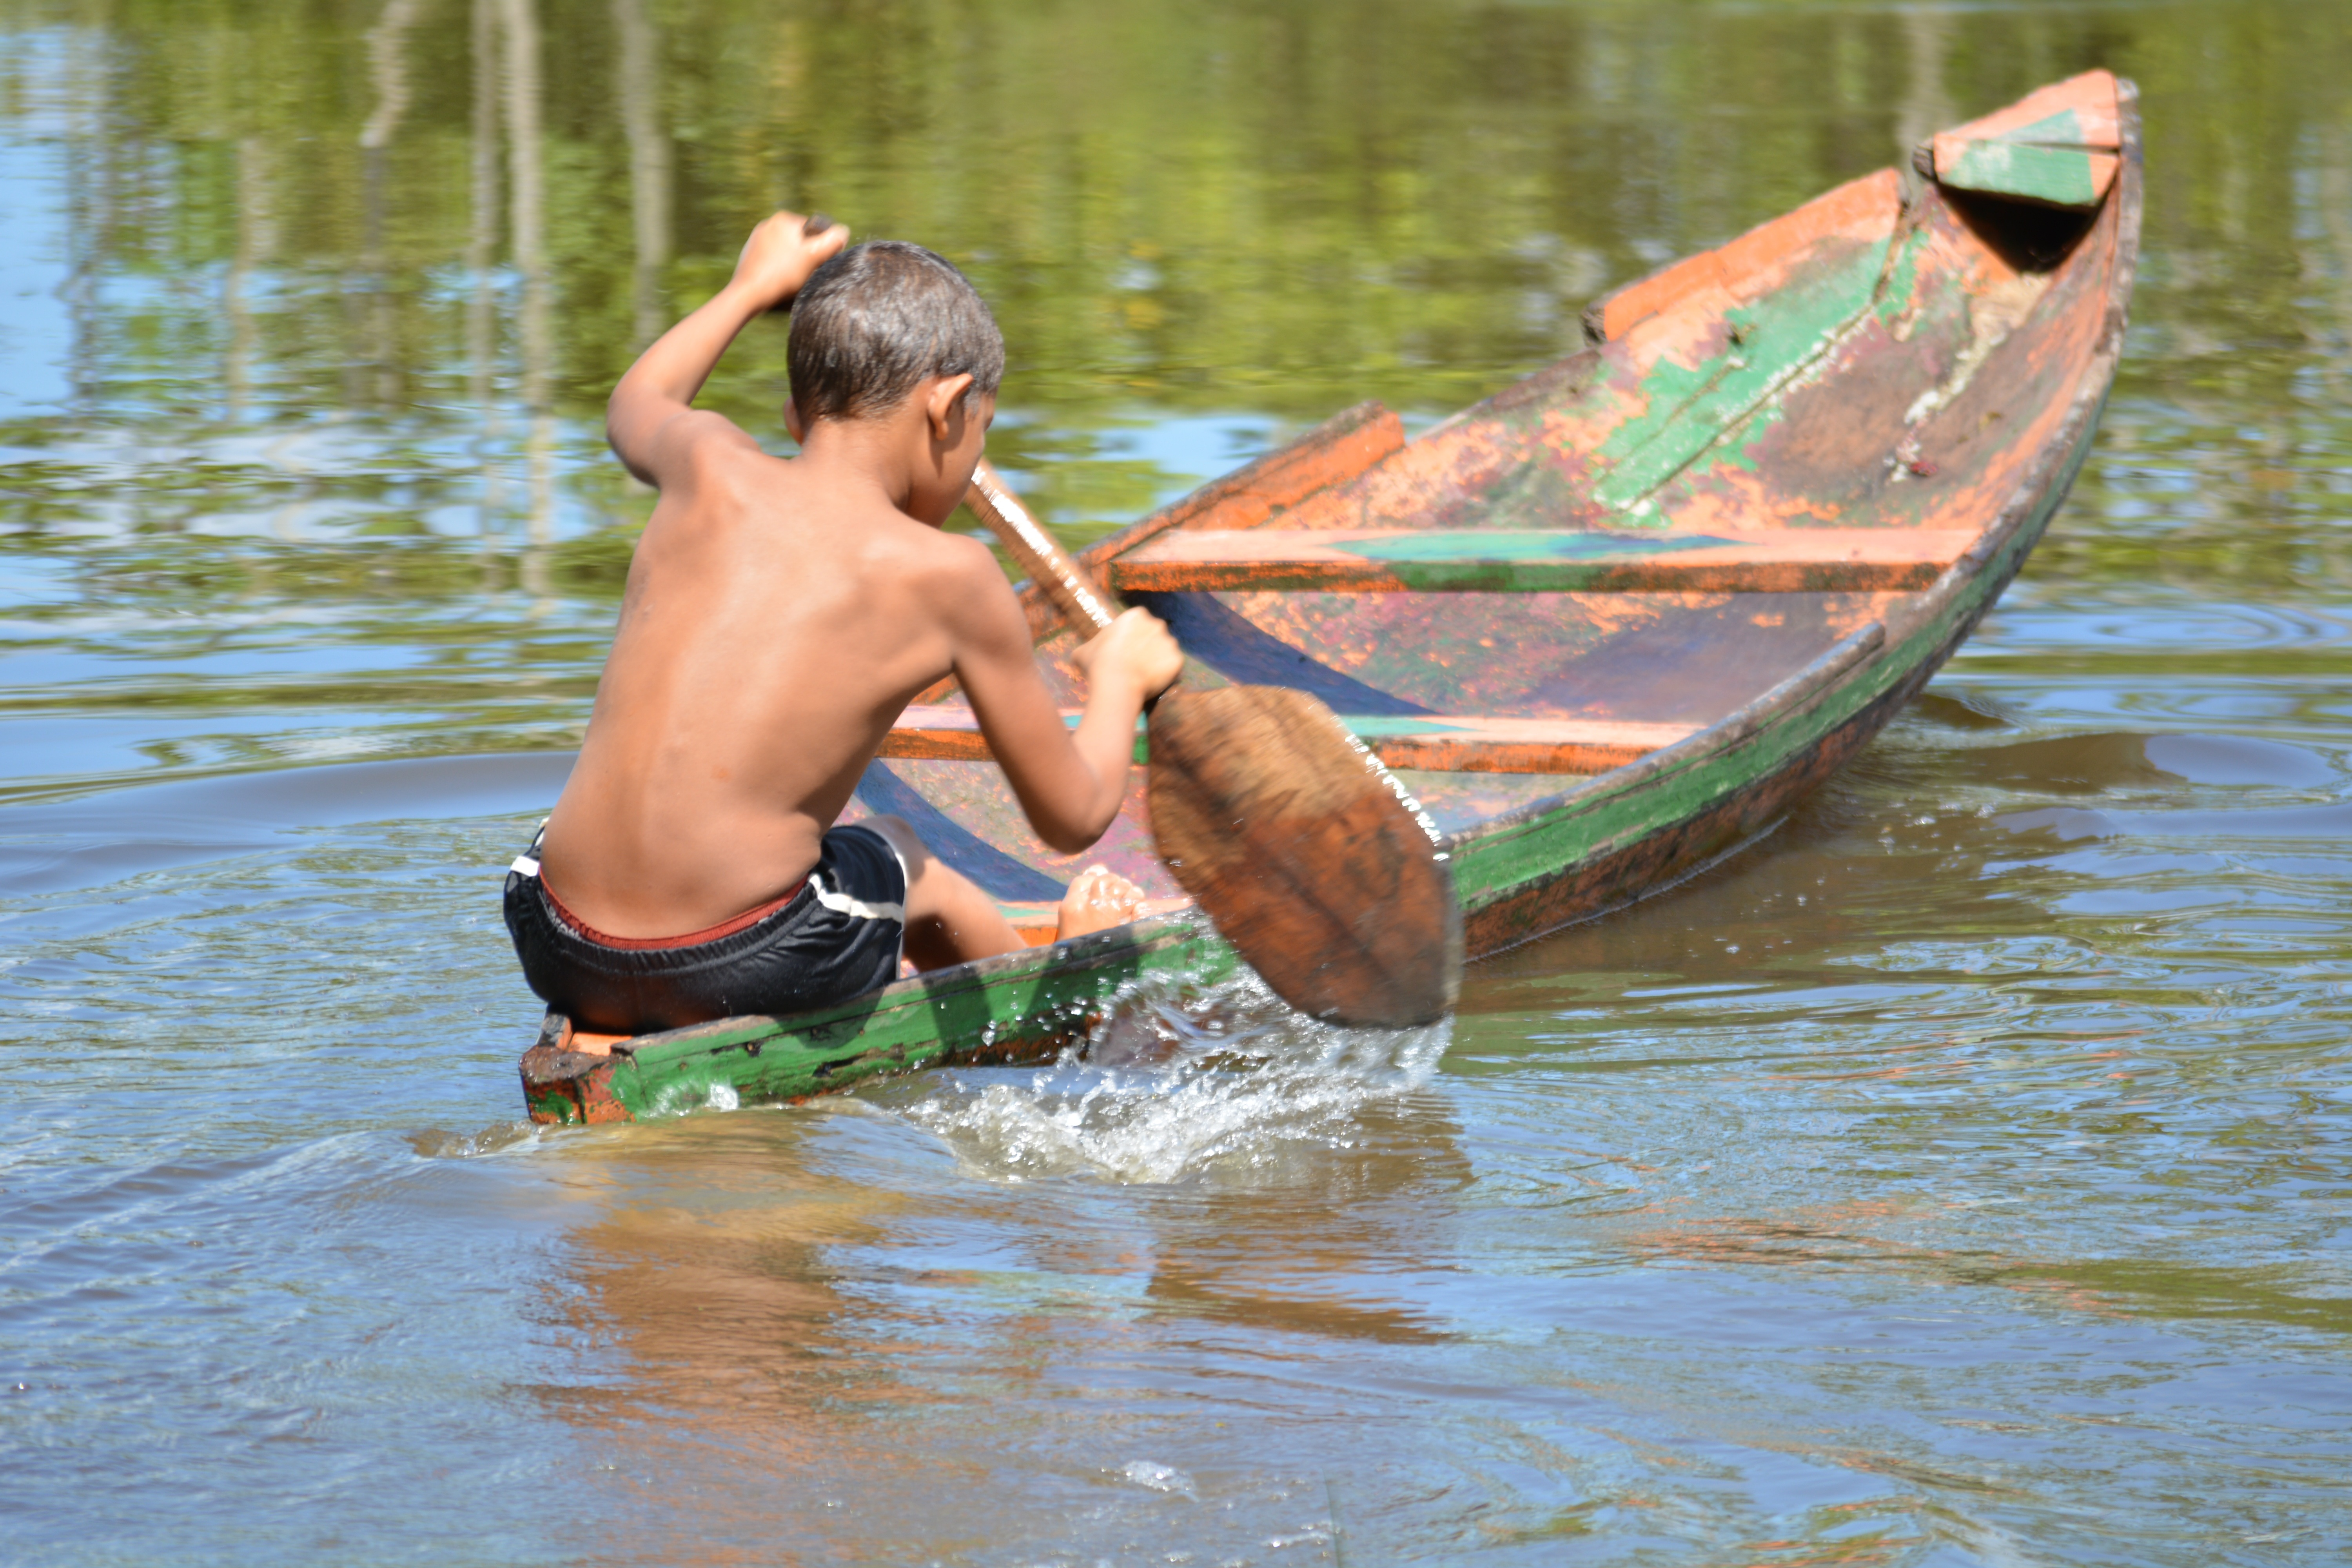
sea, water, boat, boy, canoe, vehicle, boating, rio